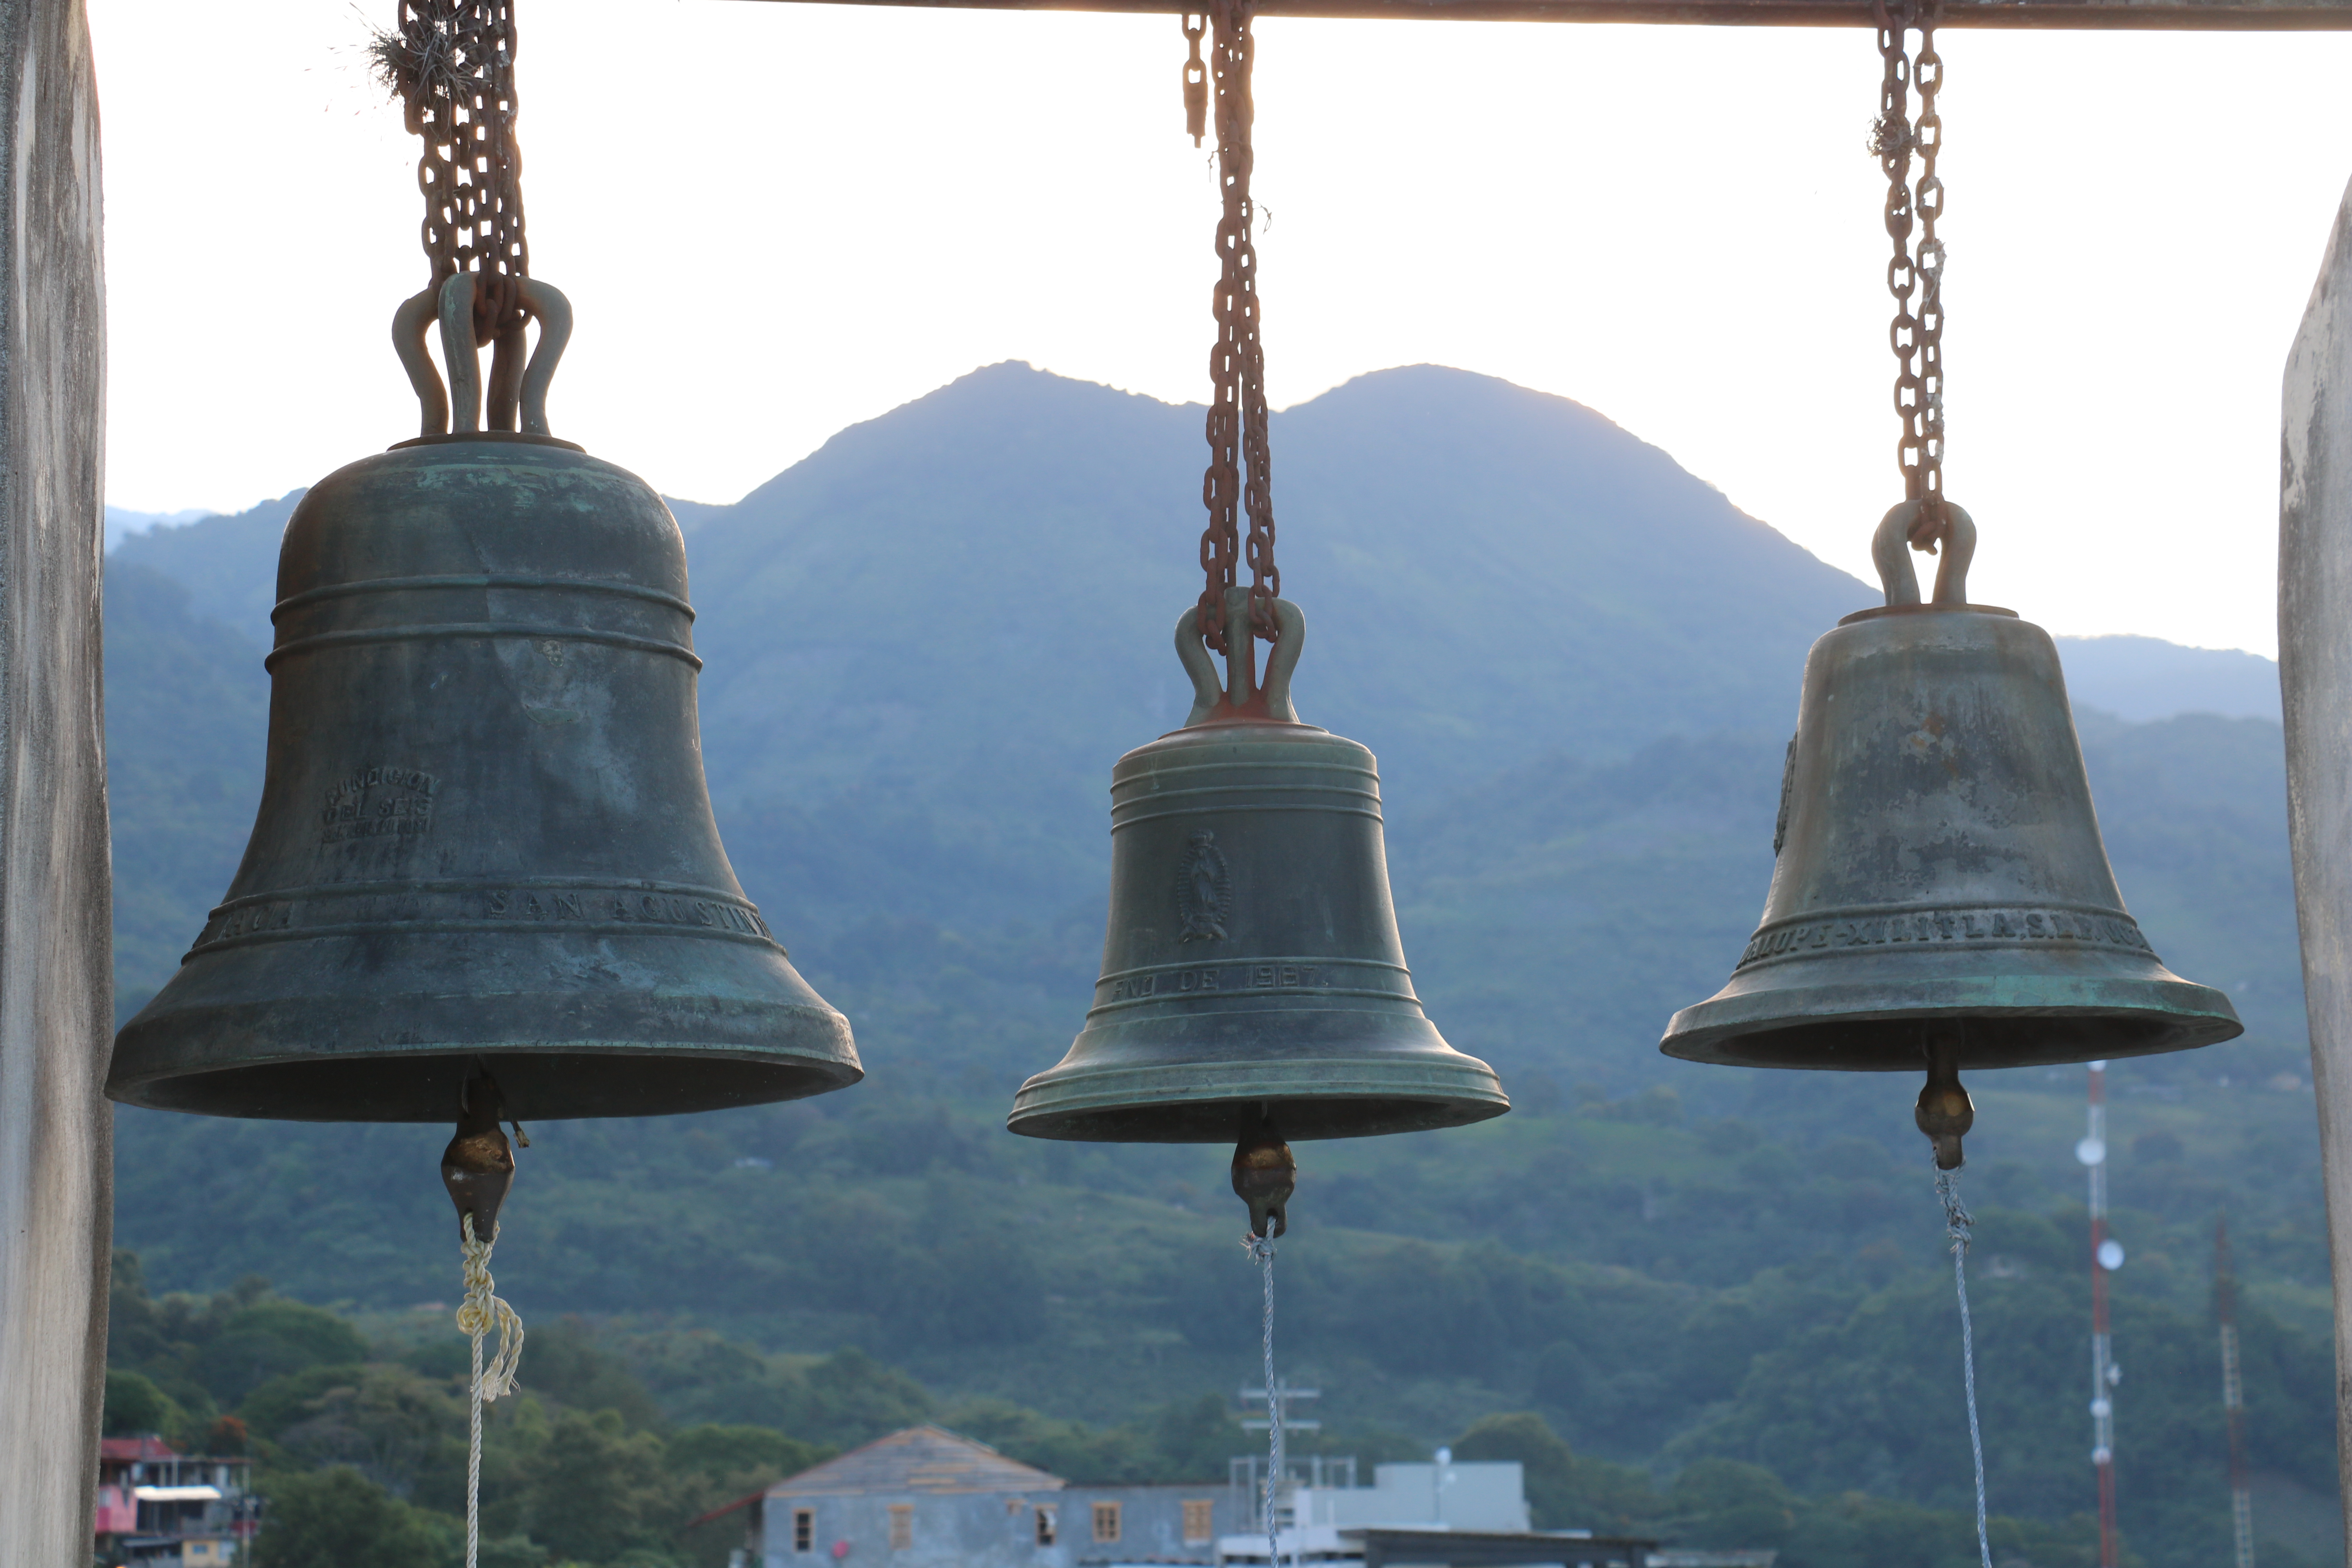
bell, tower, church, mountain, ghanta, church bell, carillon, technology, musical instrument, place of worship, temple, electronic device, metal